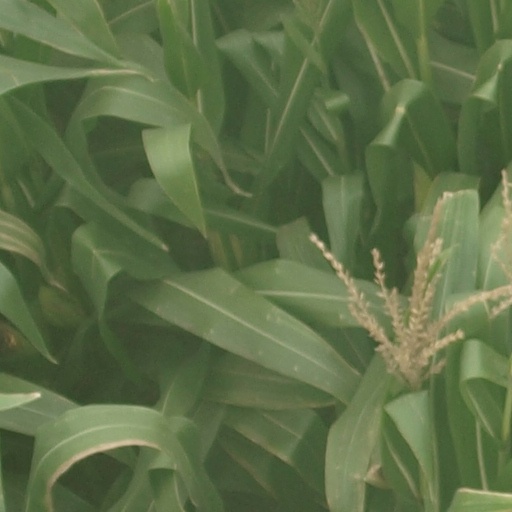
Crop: maize; corn